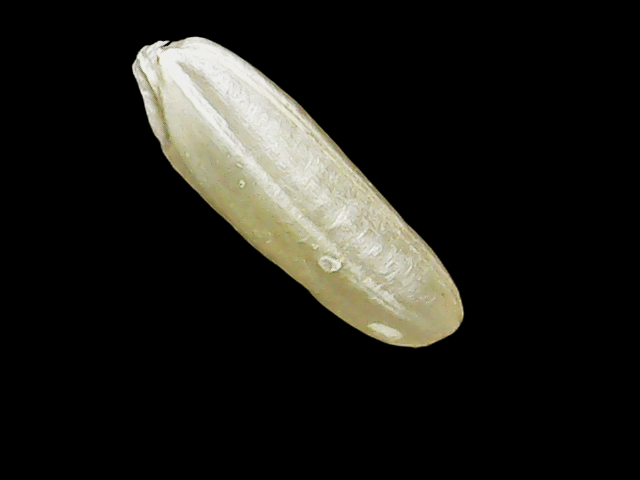
Rice variety: Binadhan16